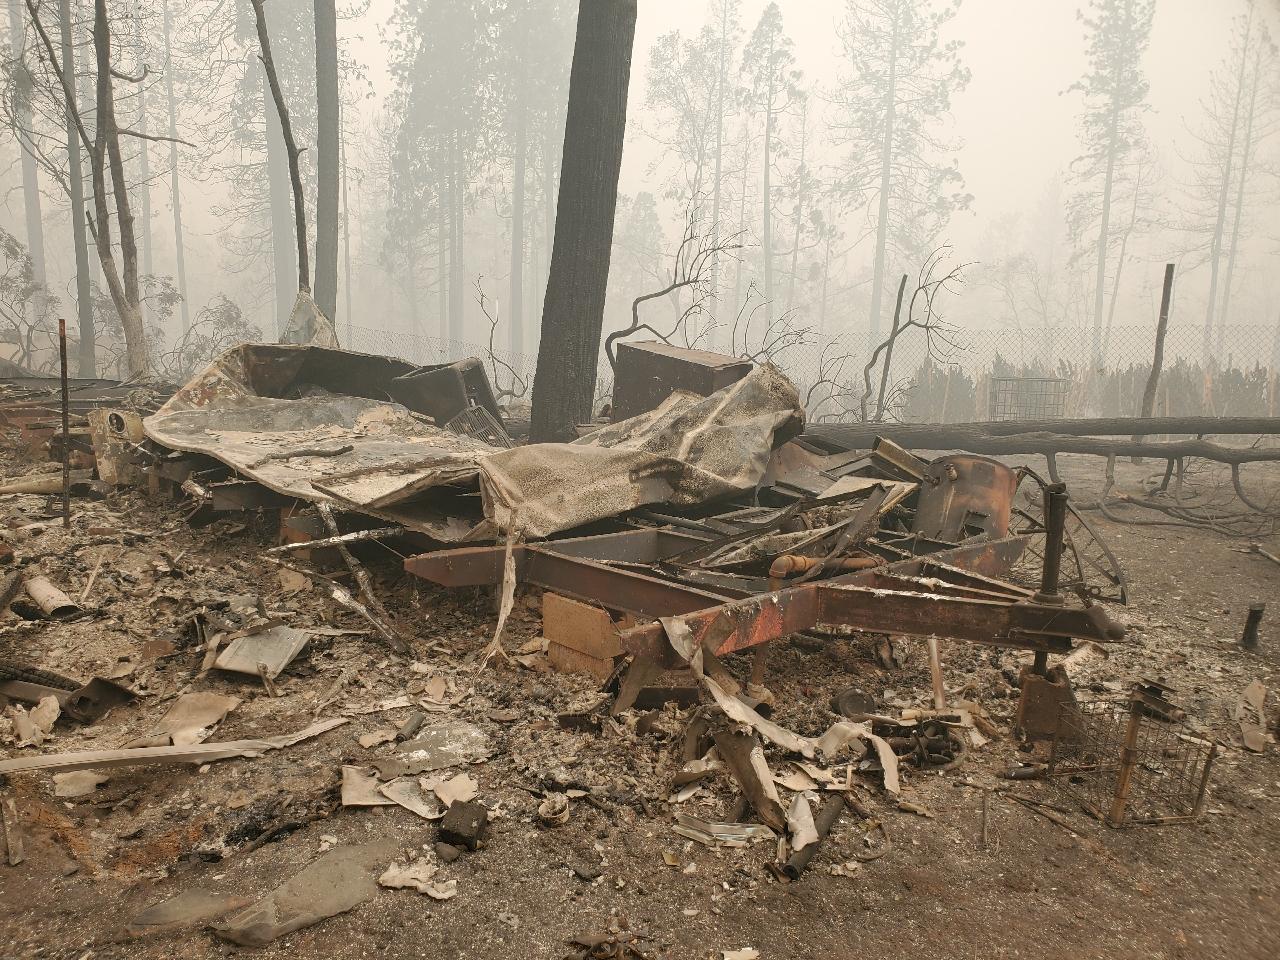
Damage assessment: destroyed